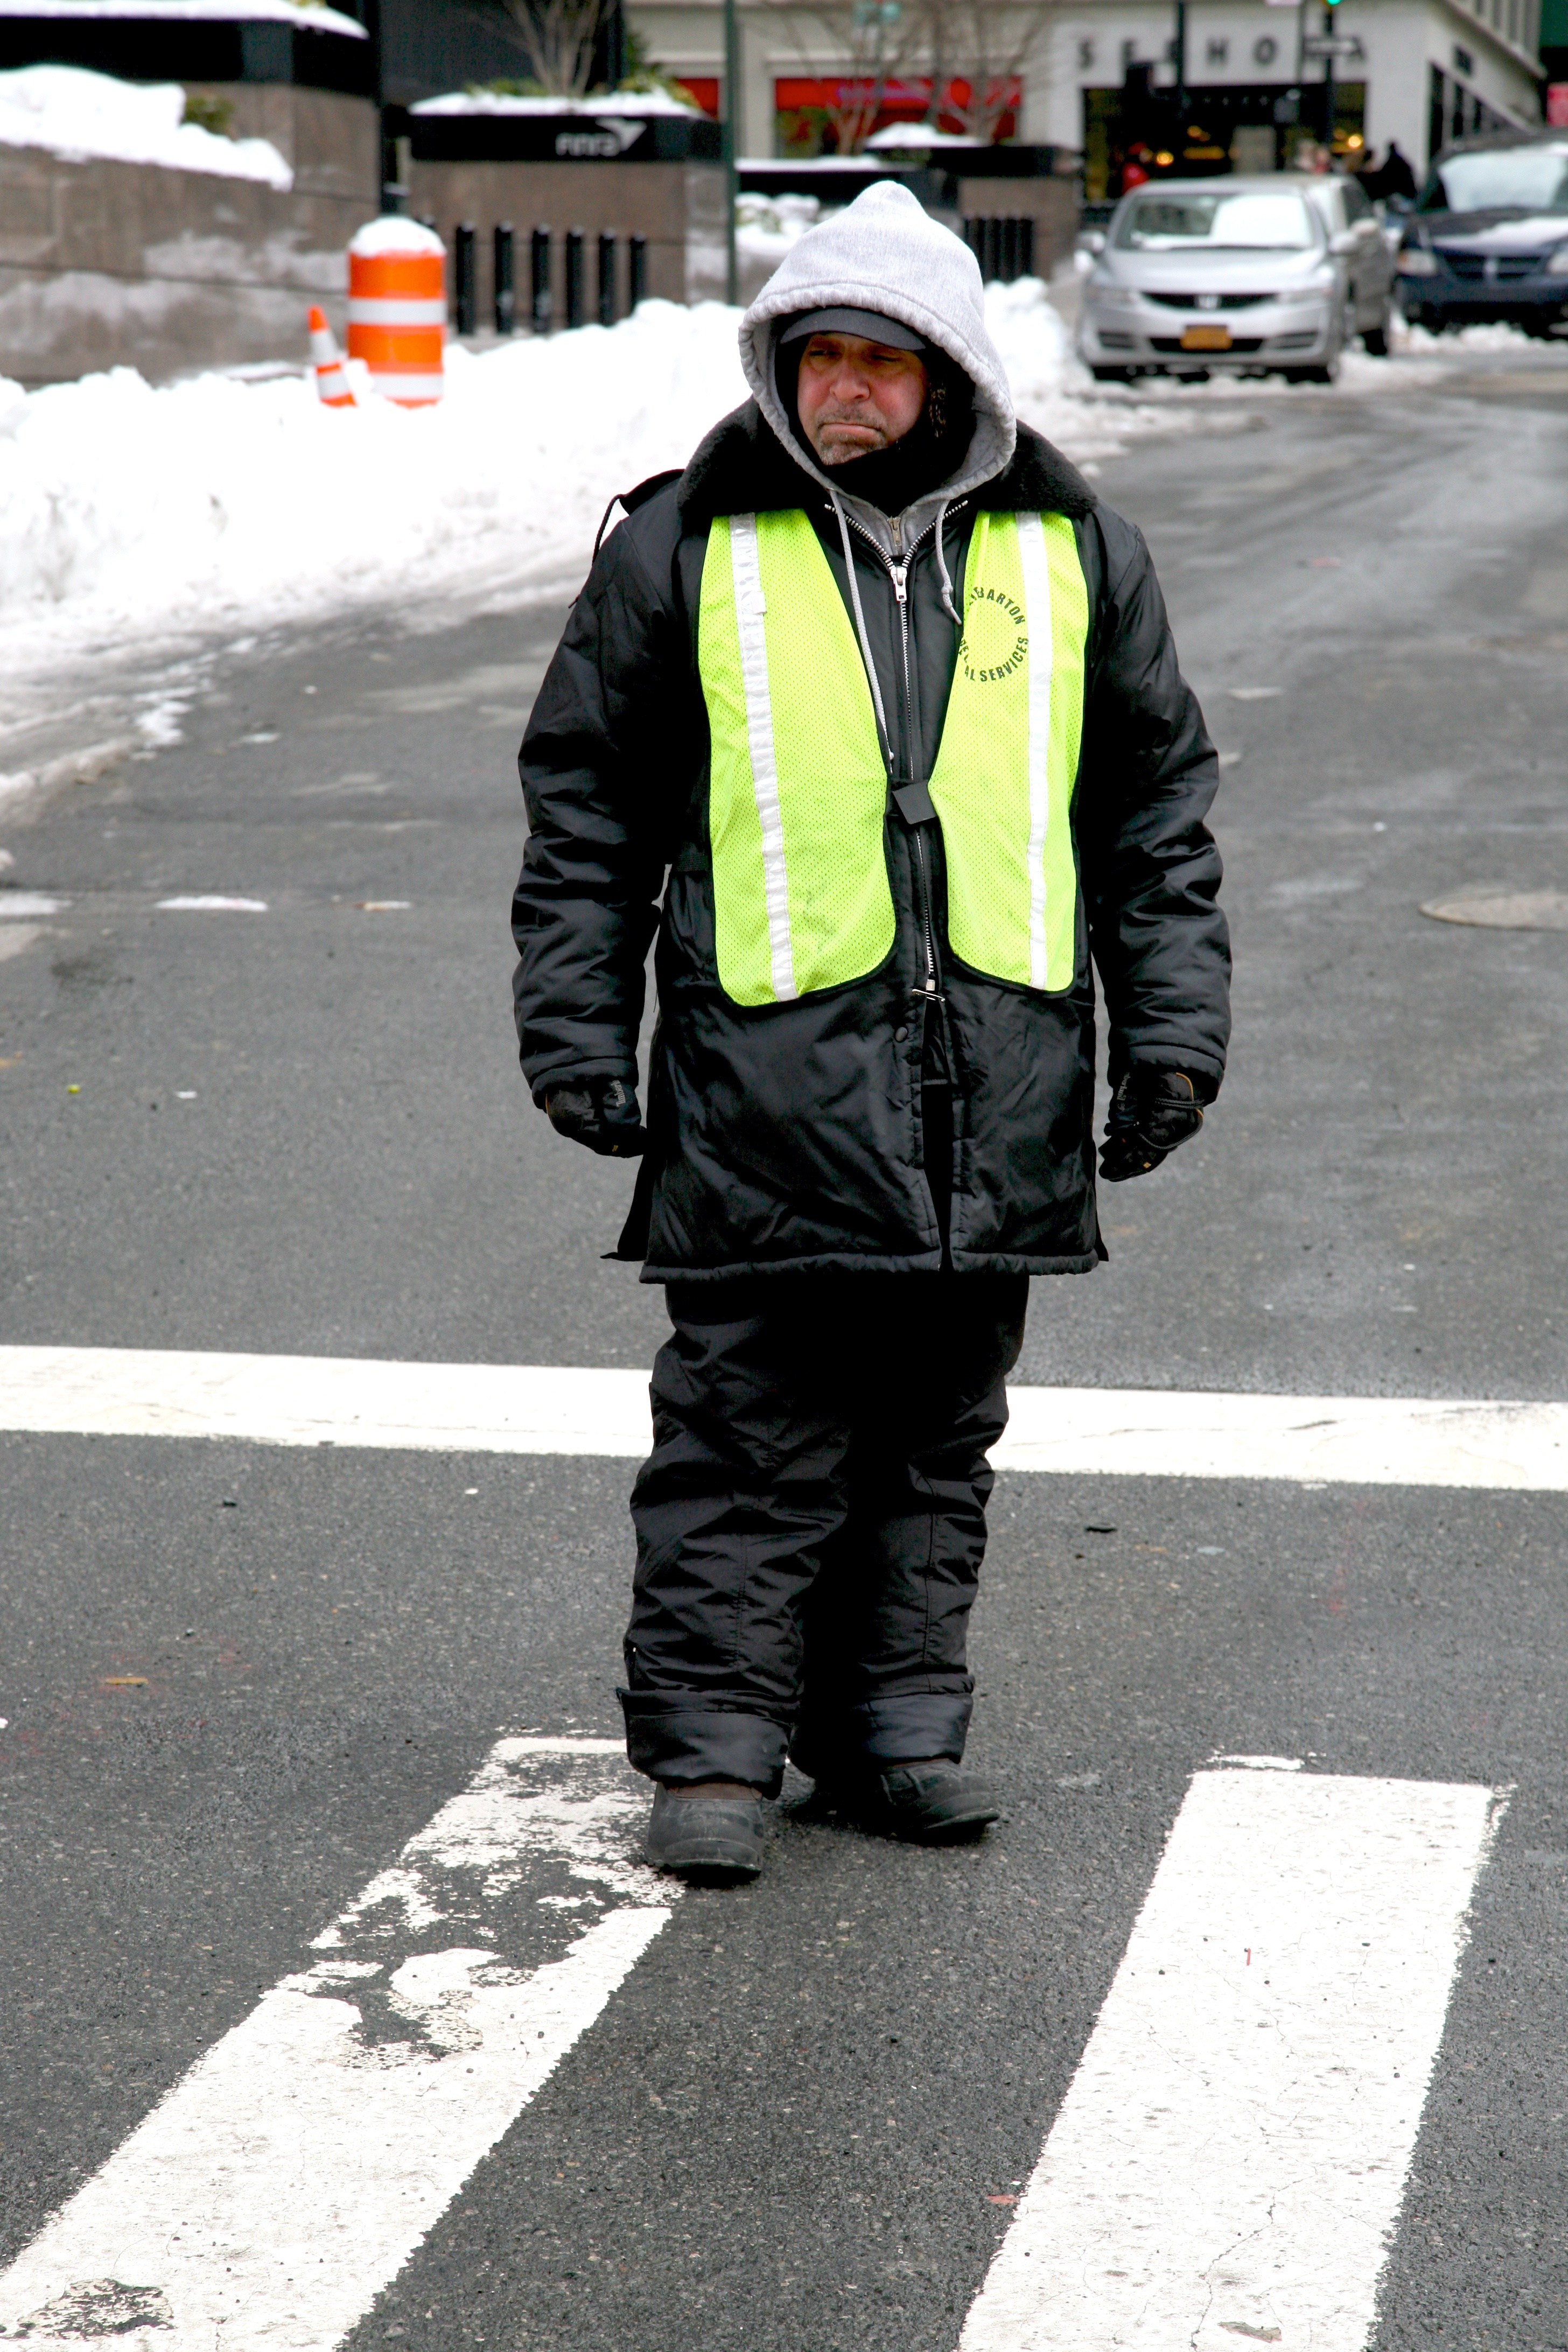
pedestrian, road, street, manhattan, nyc, canon, lane, newyork, infrastructure, newyorkcity, ny, 5d, zebra crossing, lowermanhattan, selection, ef24105mmf4lisusm, pedestrian crossing